Class and Nachod Brewery

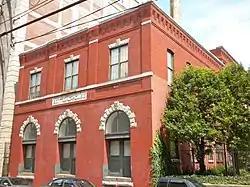

The Class and Nachod Brewery, is located in Philadelphia, Pennsylvania. The house was built in 1911 and was added to the National Register of Historic Places on July 31, 2003.